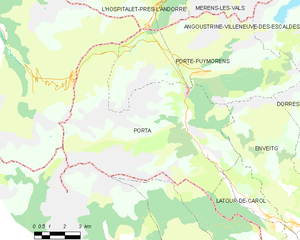
Porta (Pyrénées-Orientales)
Kort over kommunen
Kort over kommunen
Porta er en by og kommune i departementet Pyrénées-Orientales i Sydfrankrig.